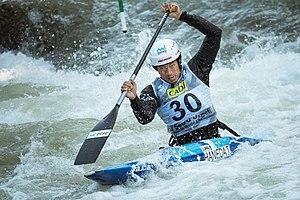
Takuya Haneda durant le championnat du monde 2019 de canoë de slalom à La Seu d'Urgell, Espagne.